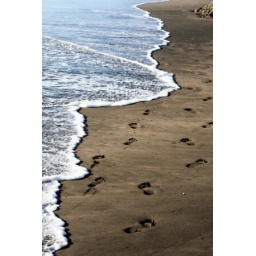
Footprints in black sand on Auckland's west coast about to be washed away